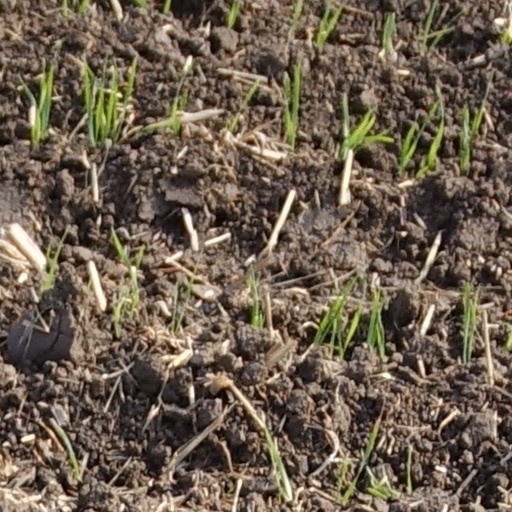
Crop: wheat